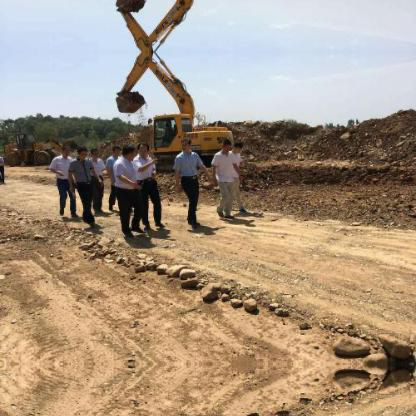
Objects in the image:
label: head
label: head
label: head
label: head
label: head
label: head
label: head
label: head
label: head